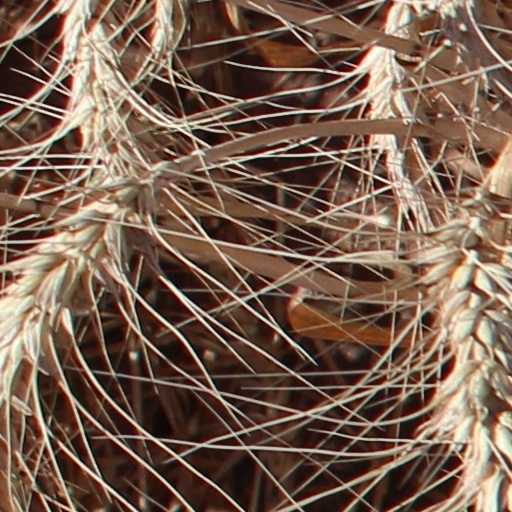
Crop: wheat